FS Class D.443

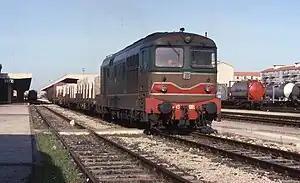
D.443.1005 at on Sicily, in 1995

The FS Class D.443 is a class of diesel-electric locomotive used in Italy, introduced in the late 1960s and still in service.